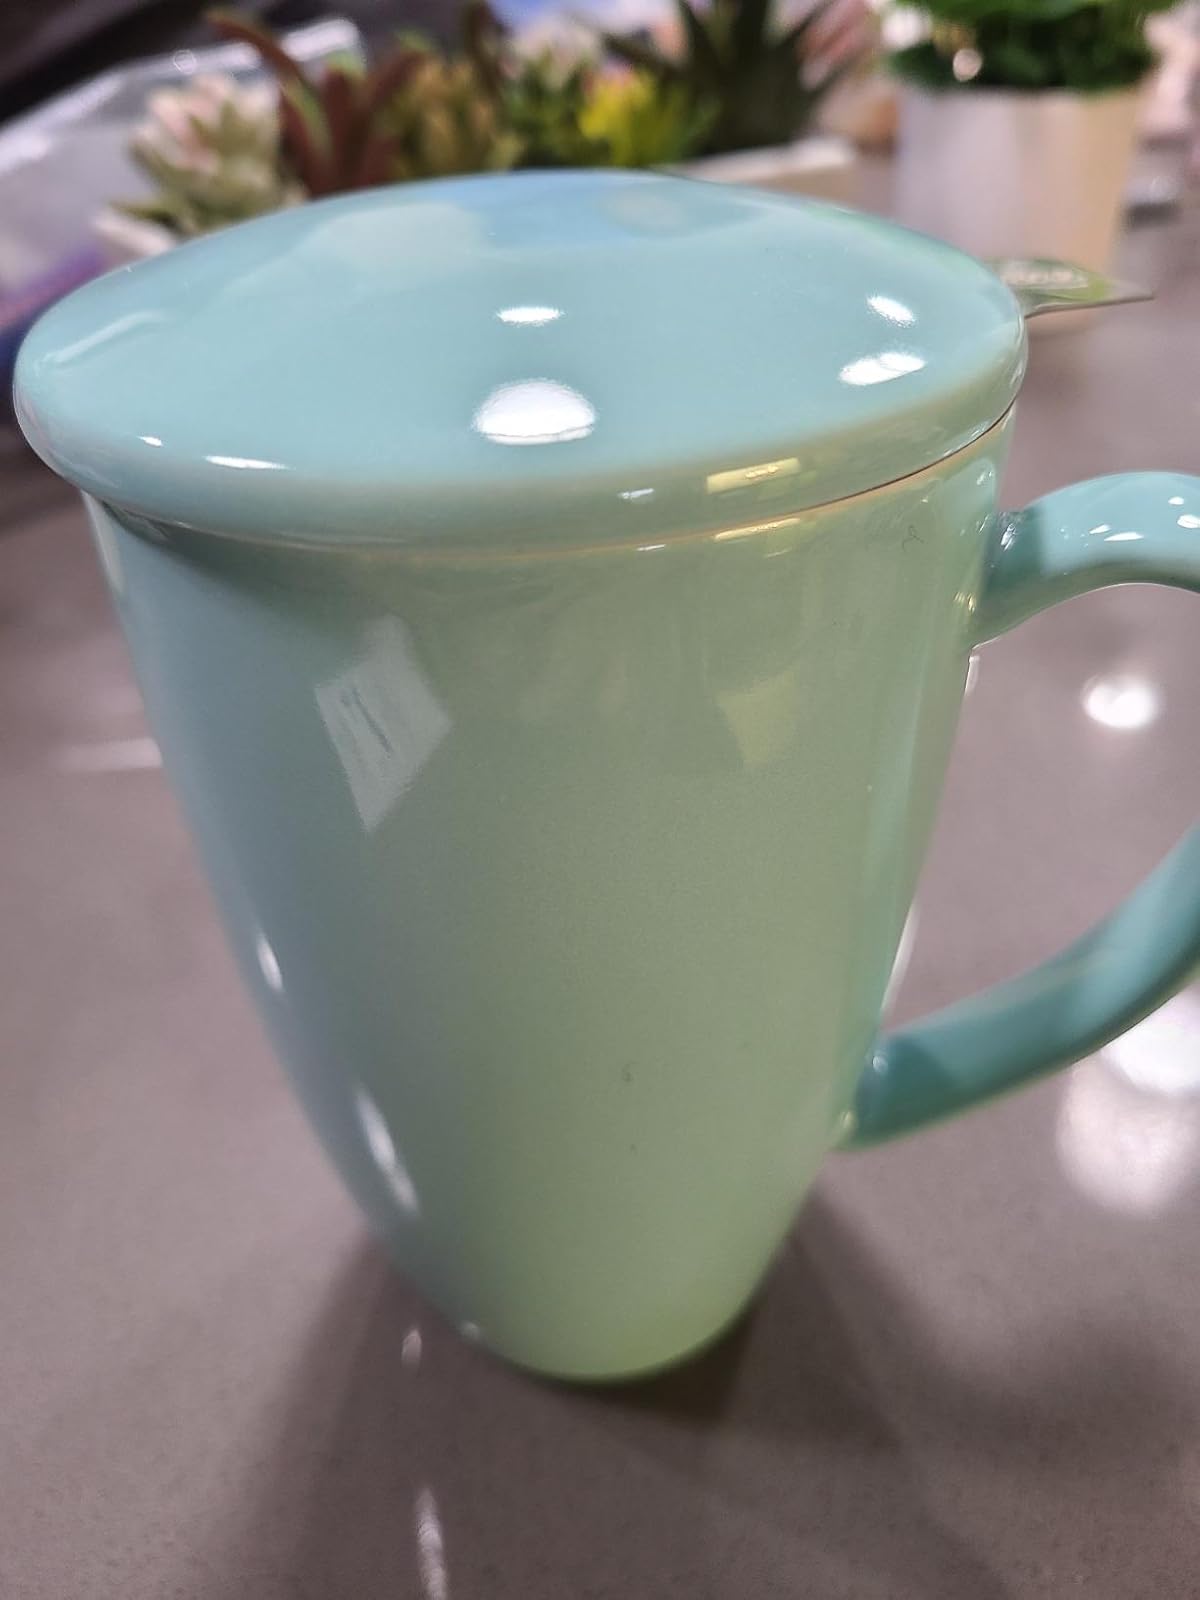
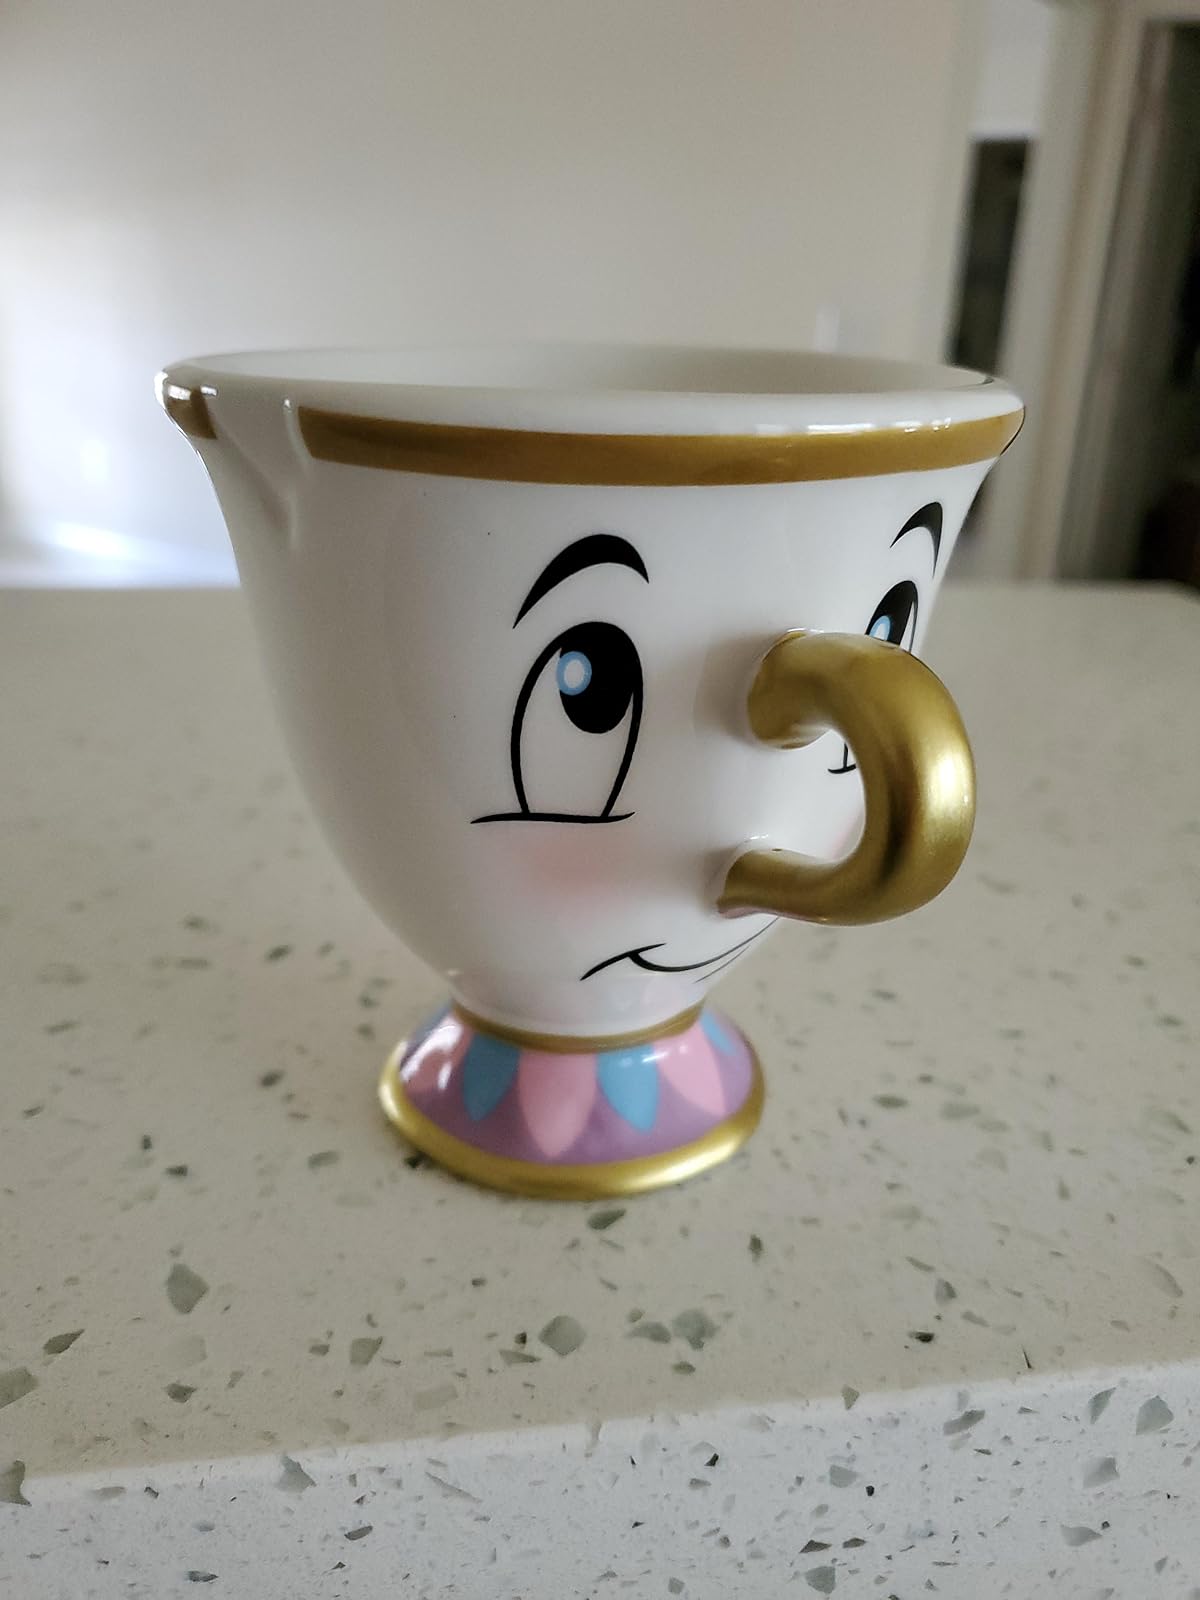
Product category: items_mug
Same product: no